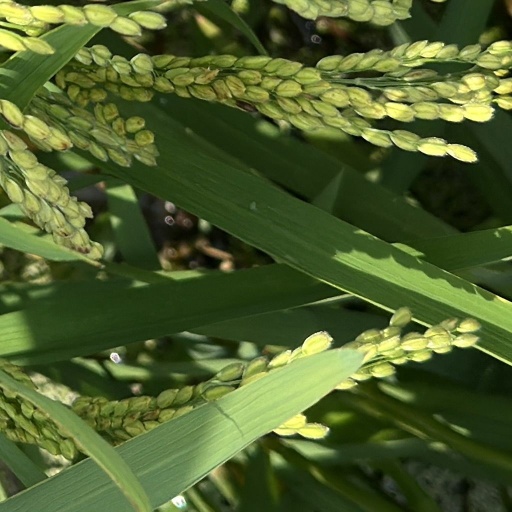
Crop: rice